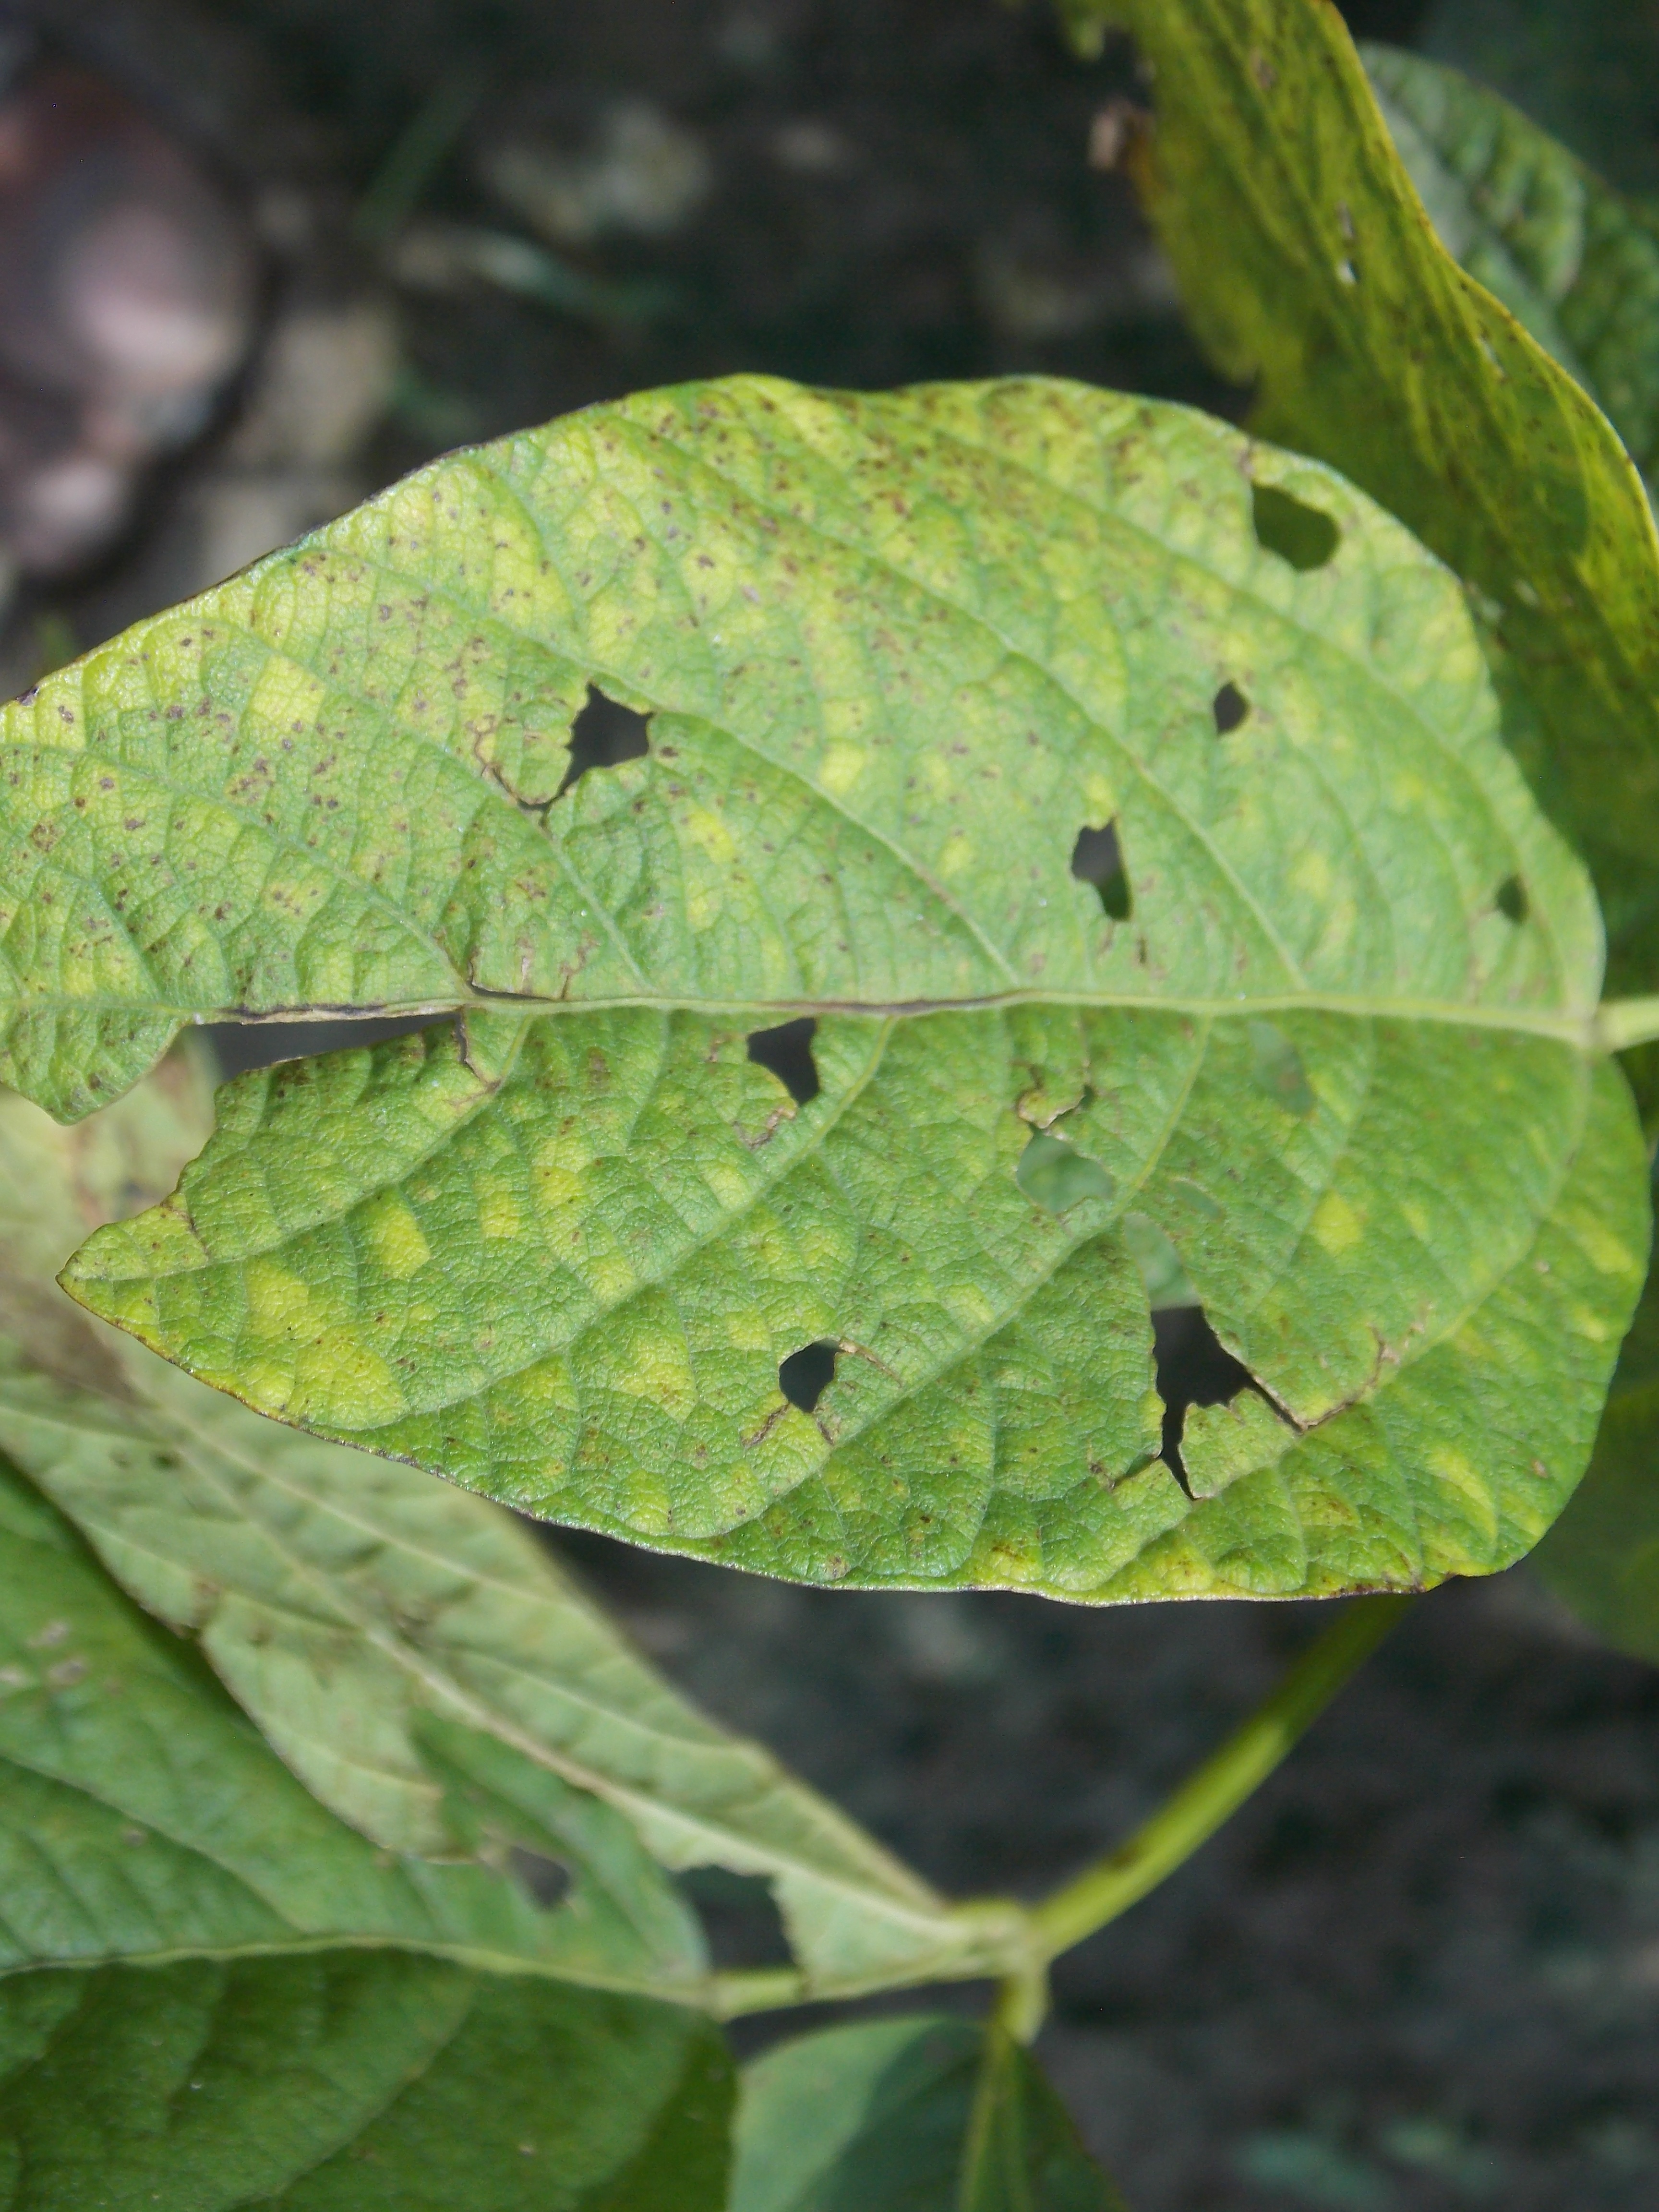
Label: Disease